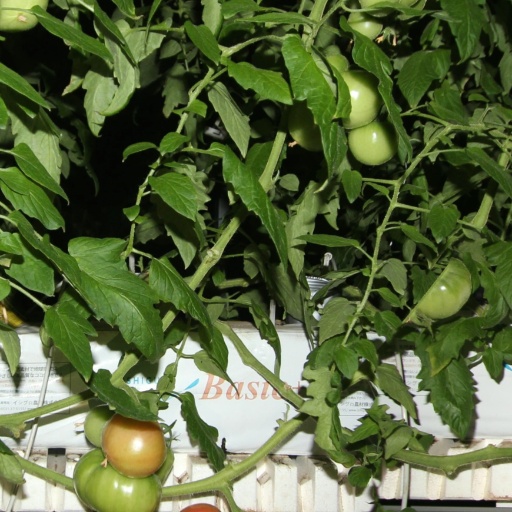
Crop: tomato